Highlight (band)

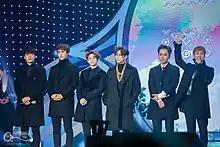
Beast in 2014.

On June 16, 2014, Beast released their sixth extended play, "Good Luck". The album debuted at number one on the Gaon Album Chart, while its singles, "No More" and "Good Luck", both reached the number-one spot on the Gaon Digital Chart. "Good Luck" was also a critical success, named the best k-pop song of the year by "Billboard" and ranked number two for the year by "Dazed".